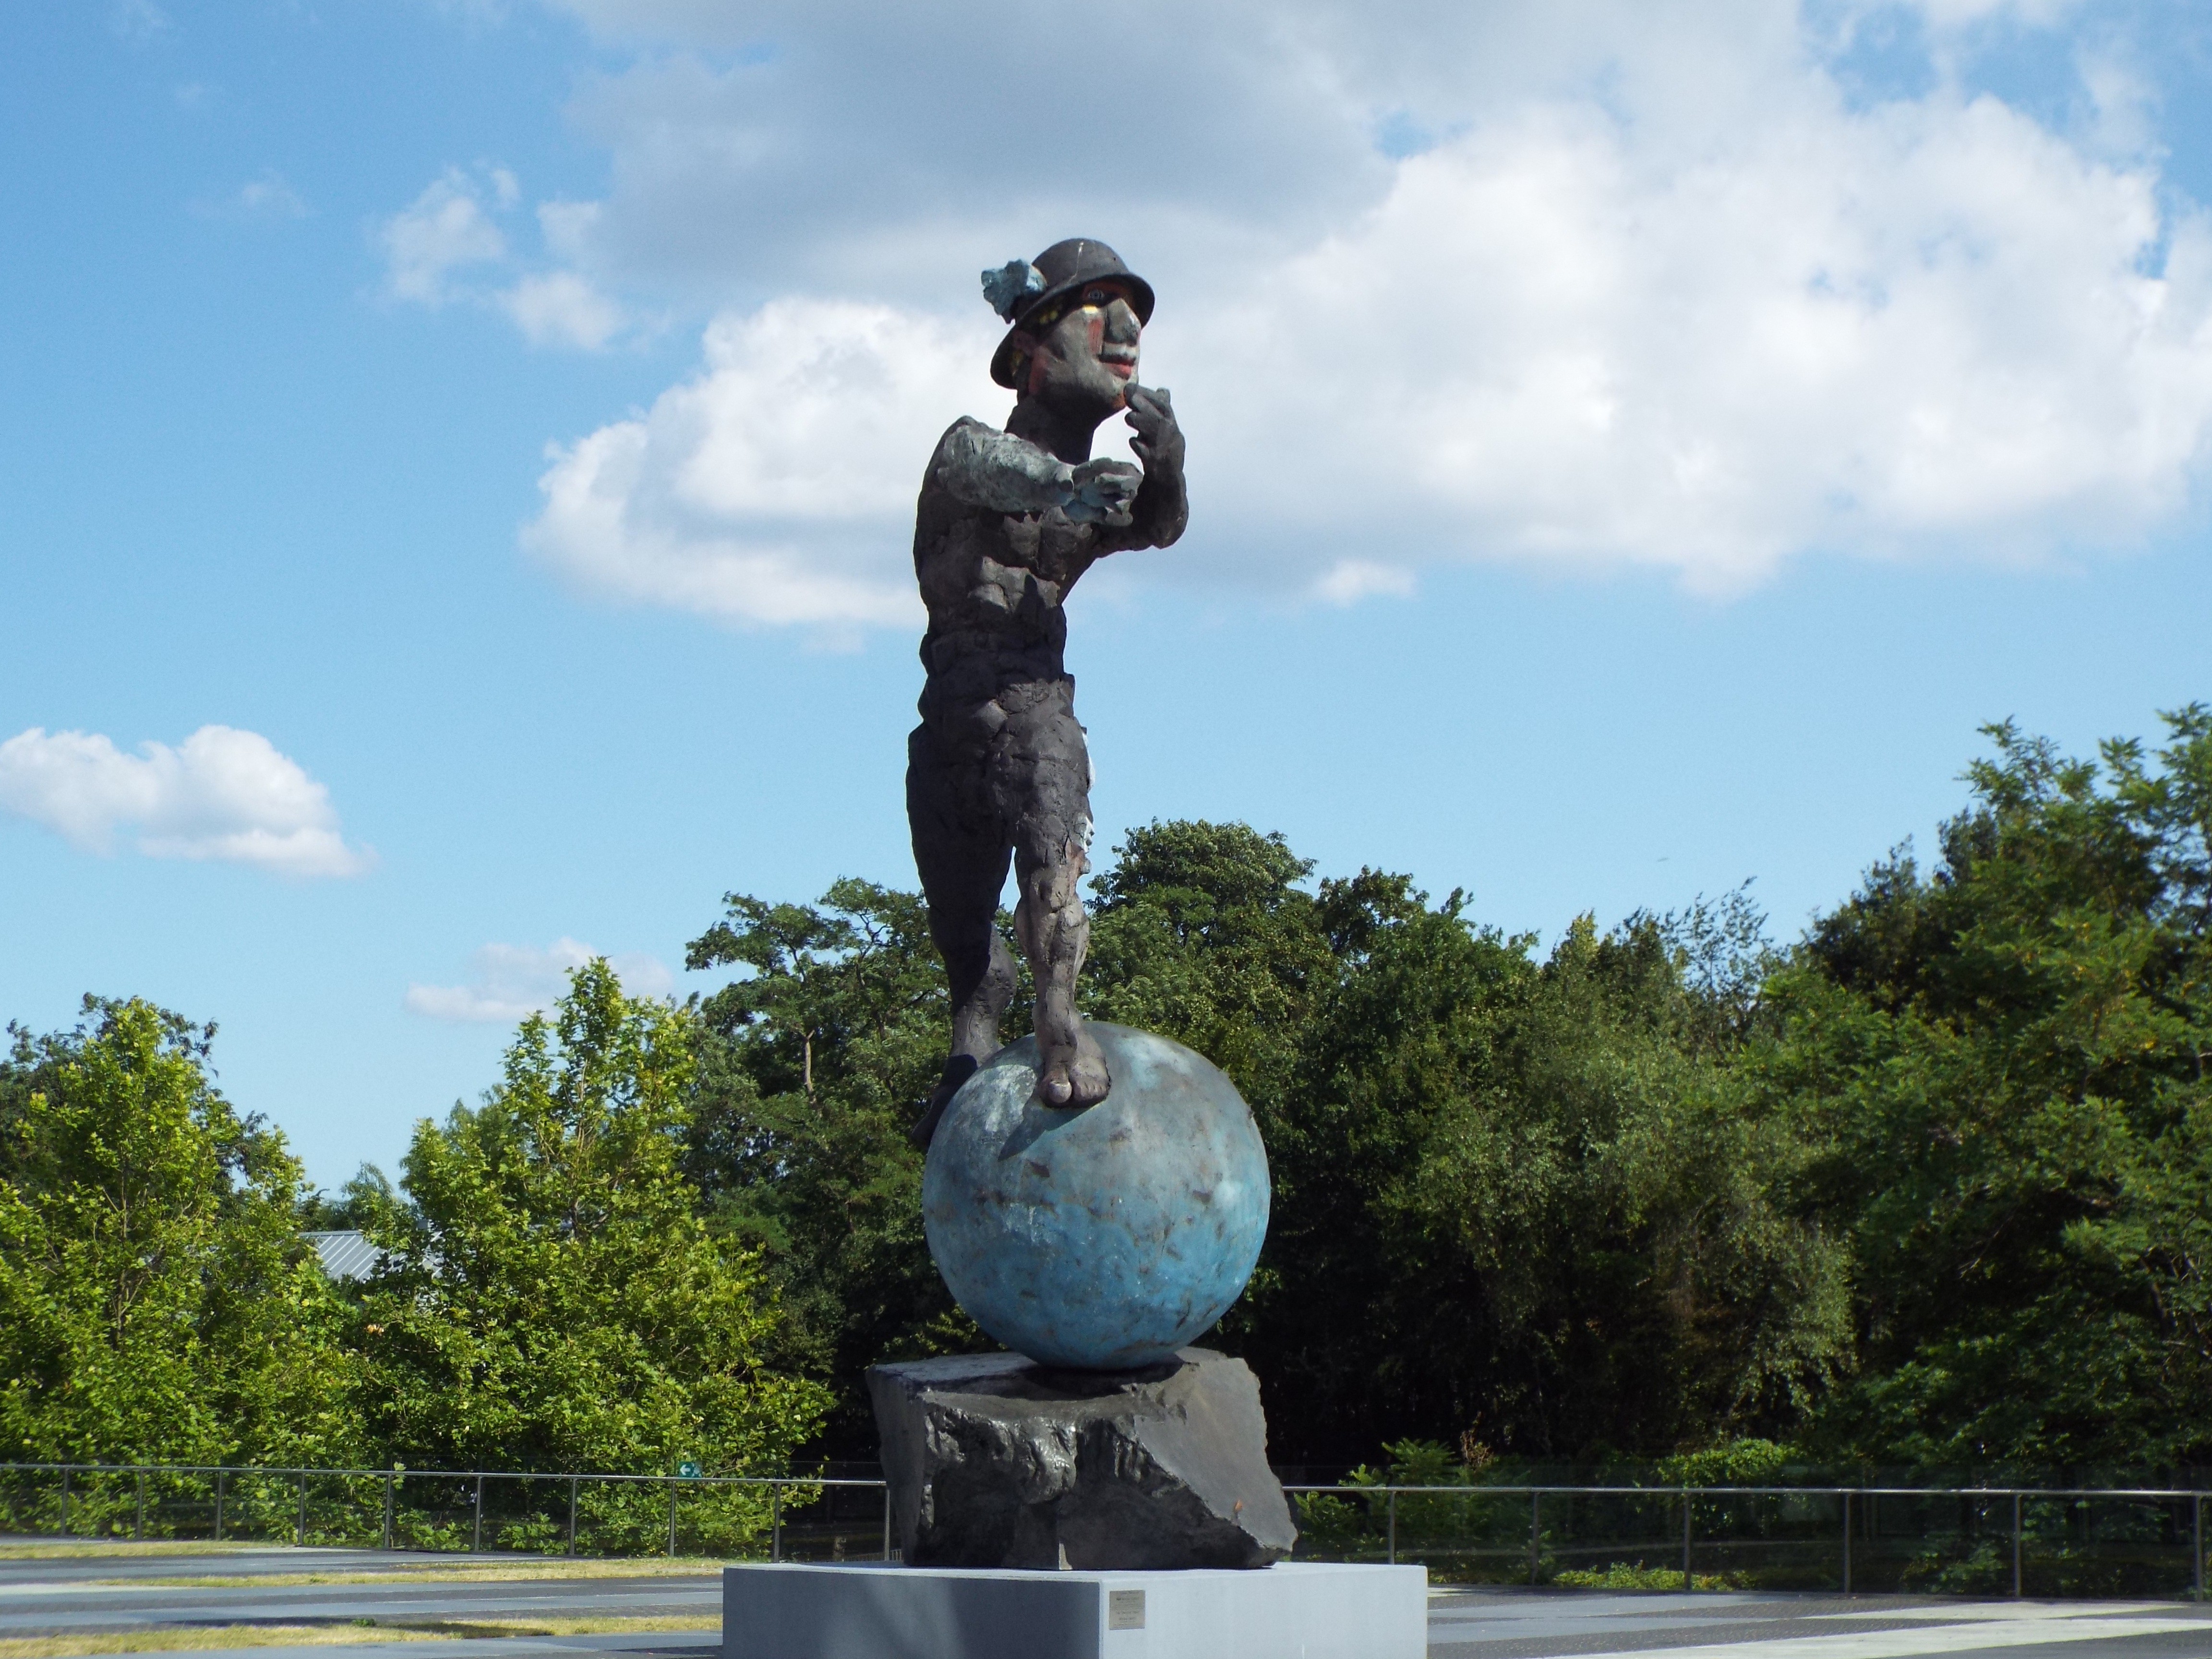
monument, statue, sculpture, memorial, art, hermes, posttower, art most construction